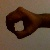
The image shows a hand gesture representing the number 0 in Indian Sign Language.